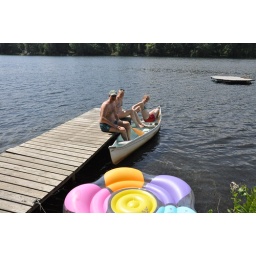
The lake by our rented cottage was very clear and quite warm.